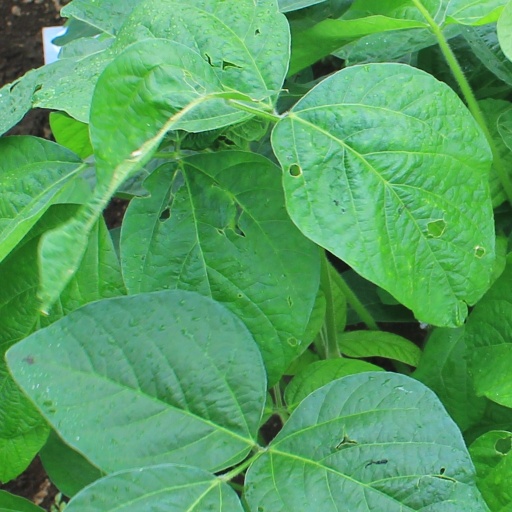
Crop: soybean